COVID-19 pandemic on naval ships

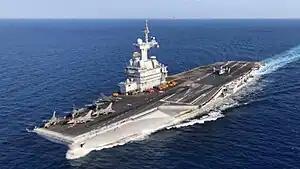
"Charles de Gaulle" on 24 April 2019

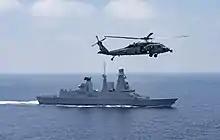
"Chevalier Paul" on 15 July 2017

Because about 40 crew members were beginning to show symptoms, the French aircraft carrier returned to its home port in Toulon earlier than planned, as reported on 8 April 2020 by the Ministry of Armed Forces. Other ships that were part of the carrier battle group also began to return to their home ports.